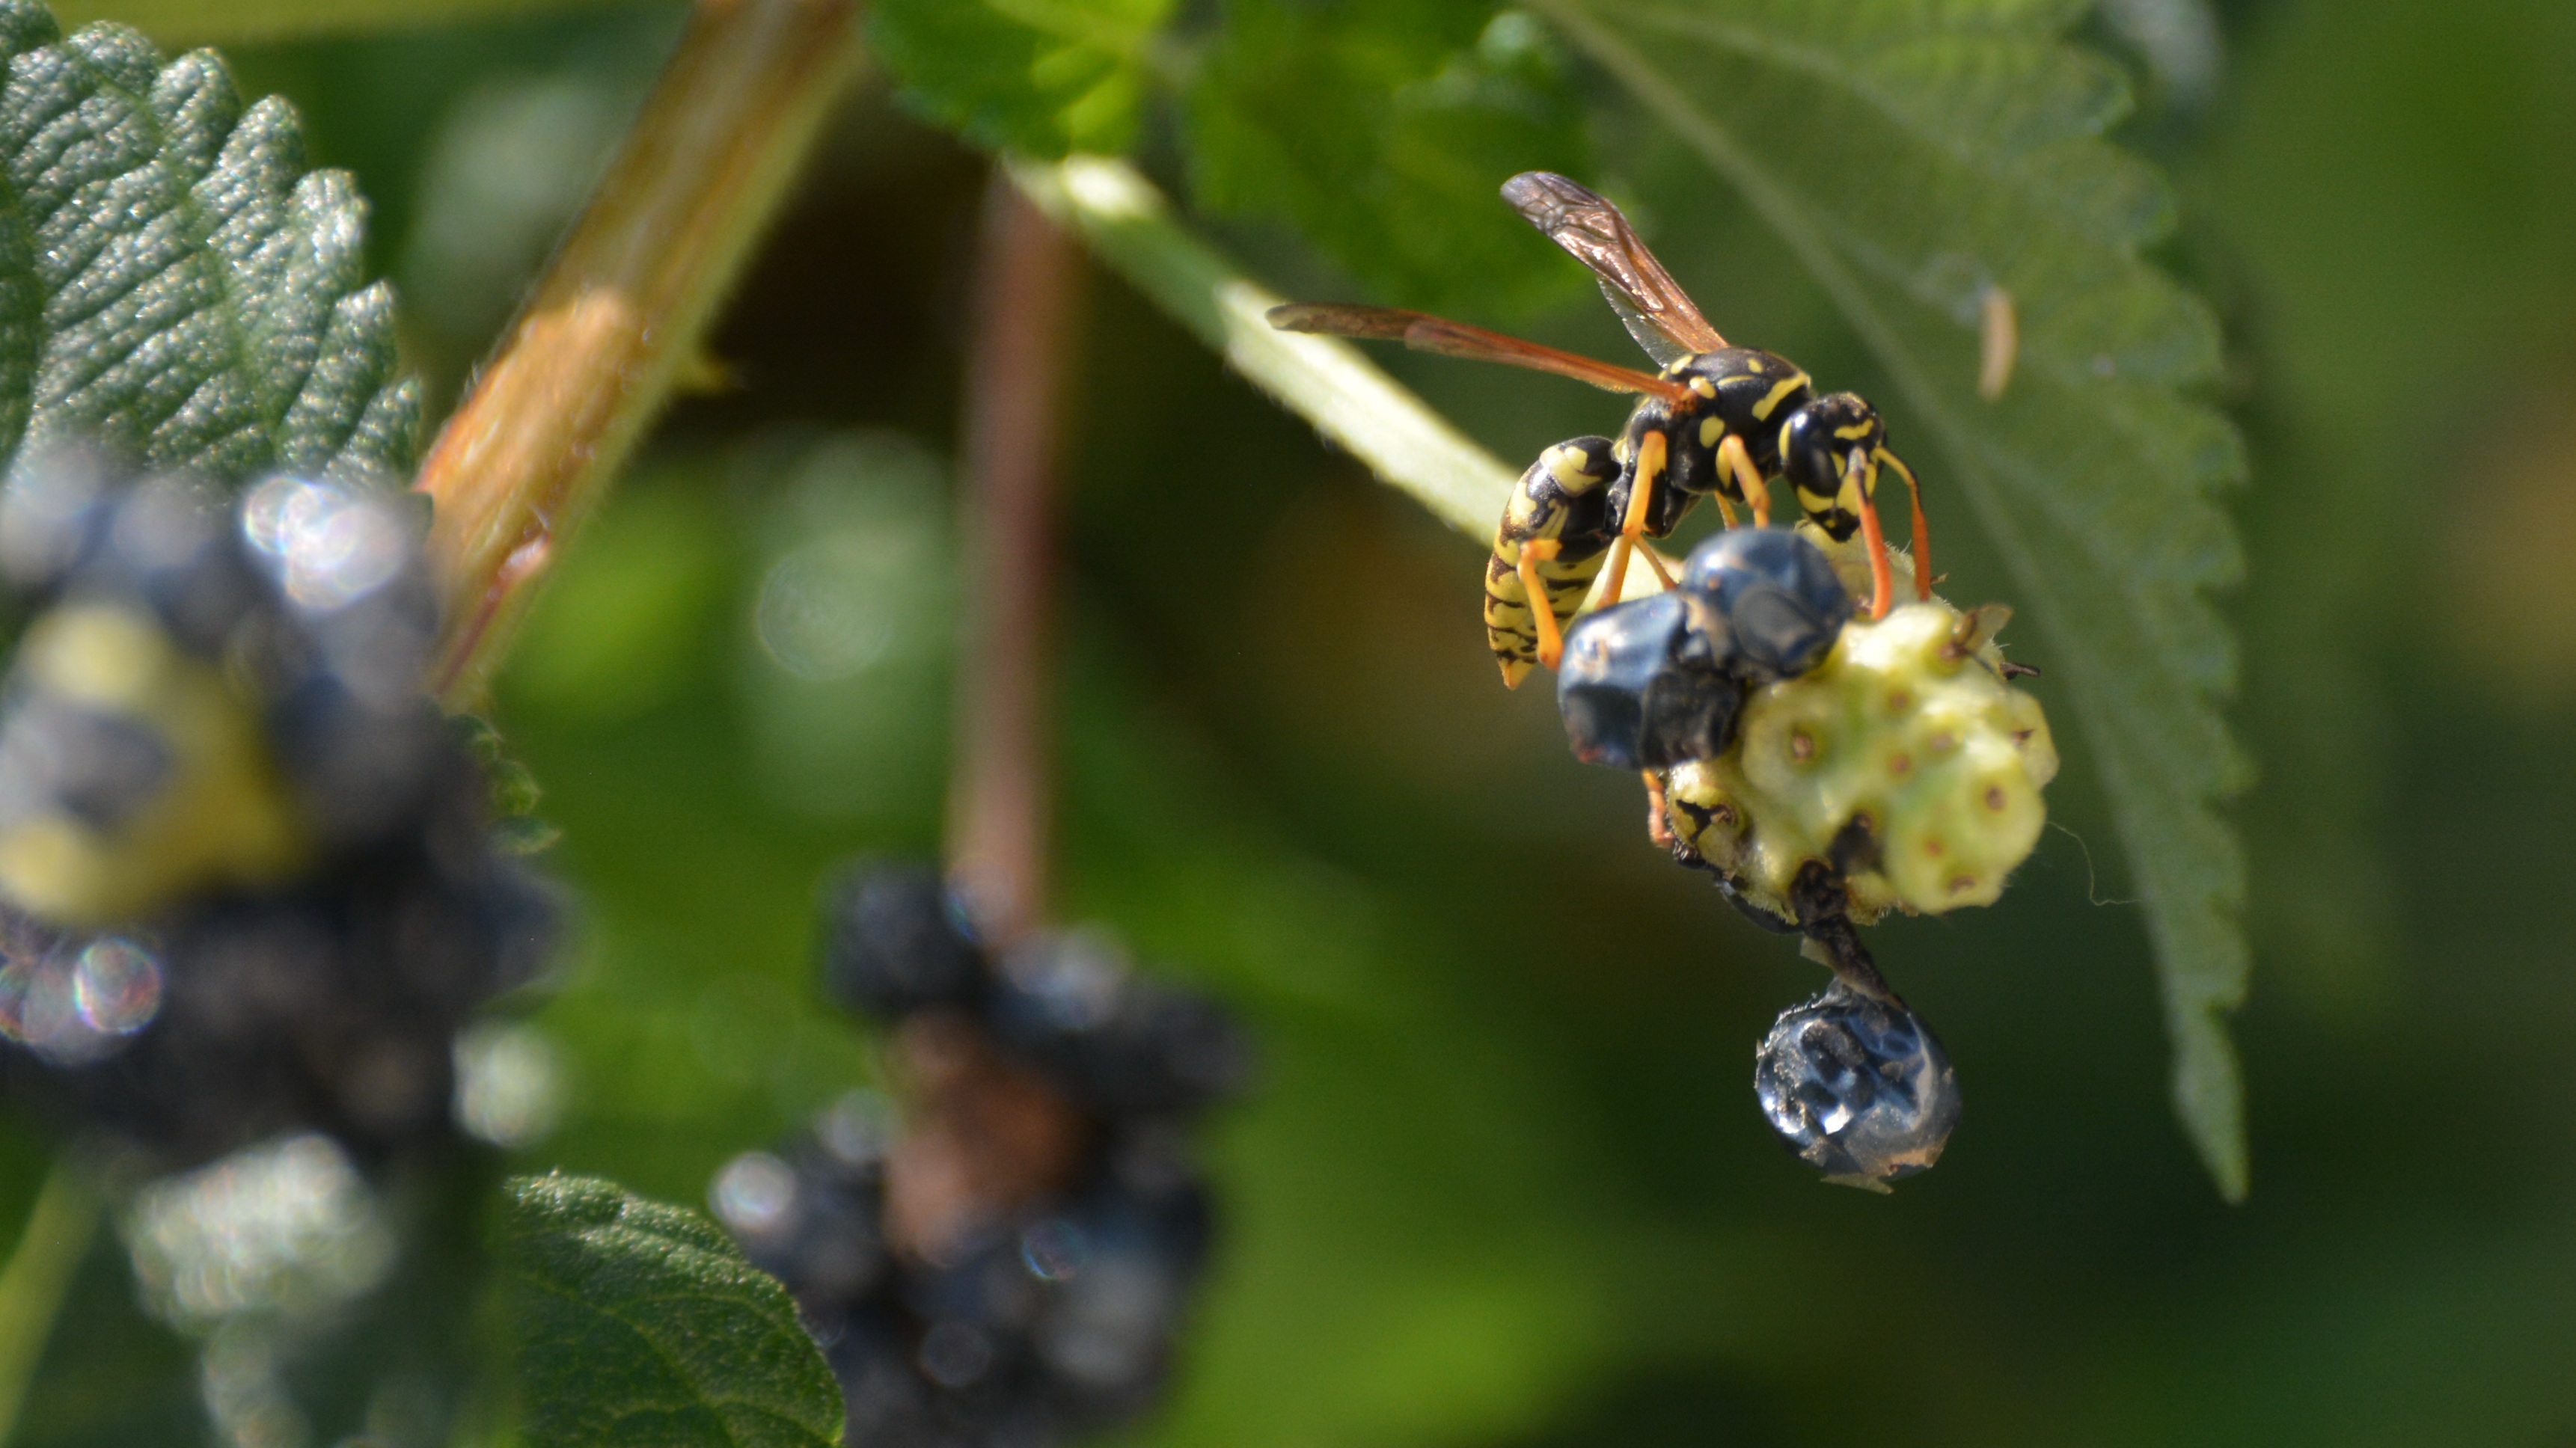
nature, branch, plant, photography, fruit, berry, leaf, flower, wildlife, produce, insect, macro, botany, flora, fauna, invertebrate, close up, animals, shrub, bee, insects, wasp, nectar, macro photography, honey bee, membrane winged insect